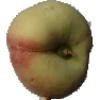
Label: peach_flat